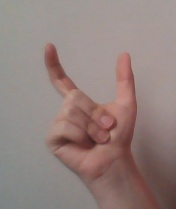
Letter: nun